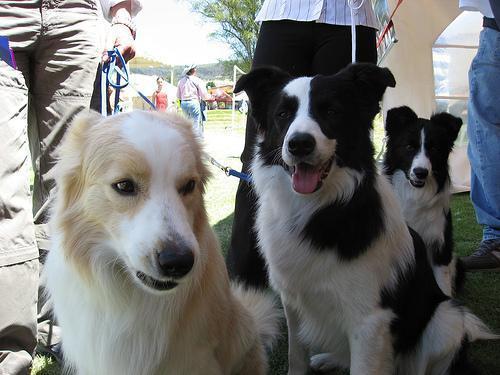
Border_collie